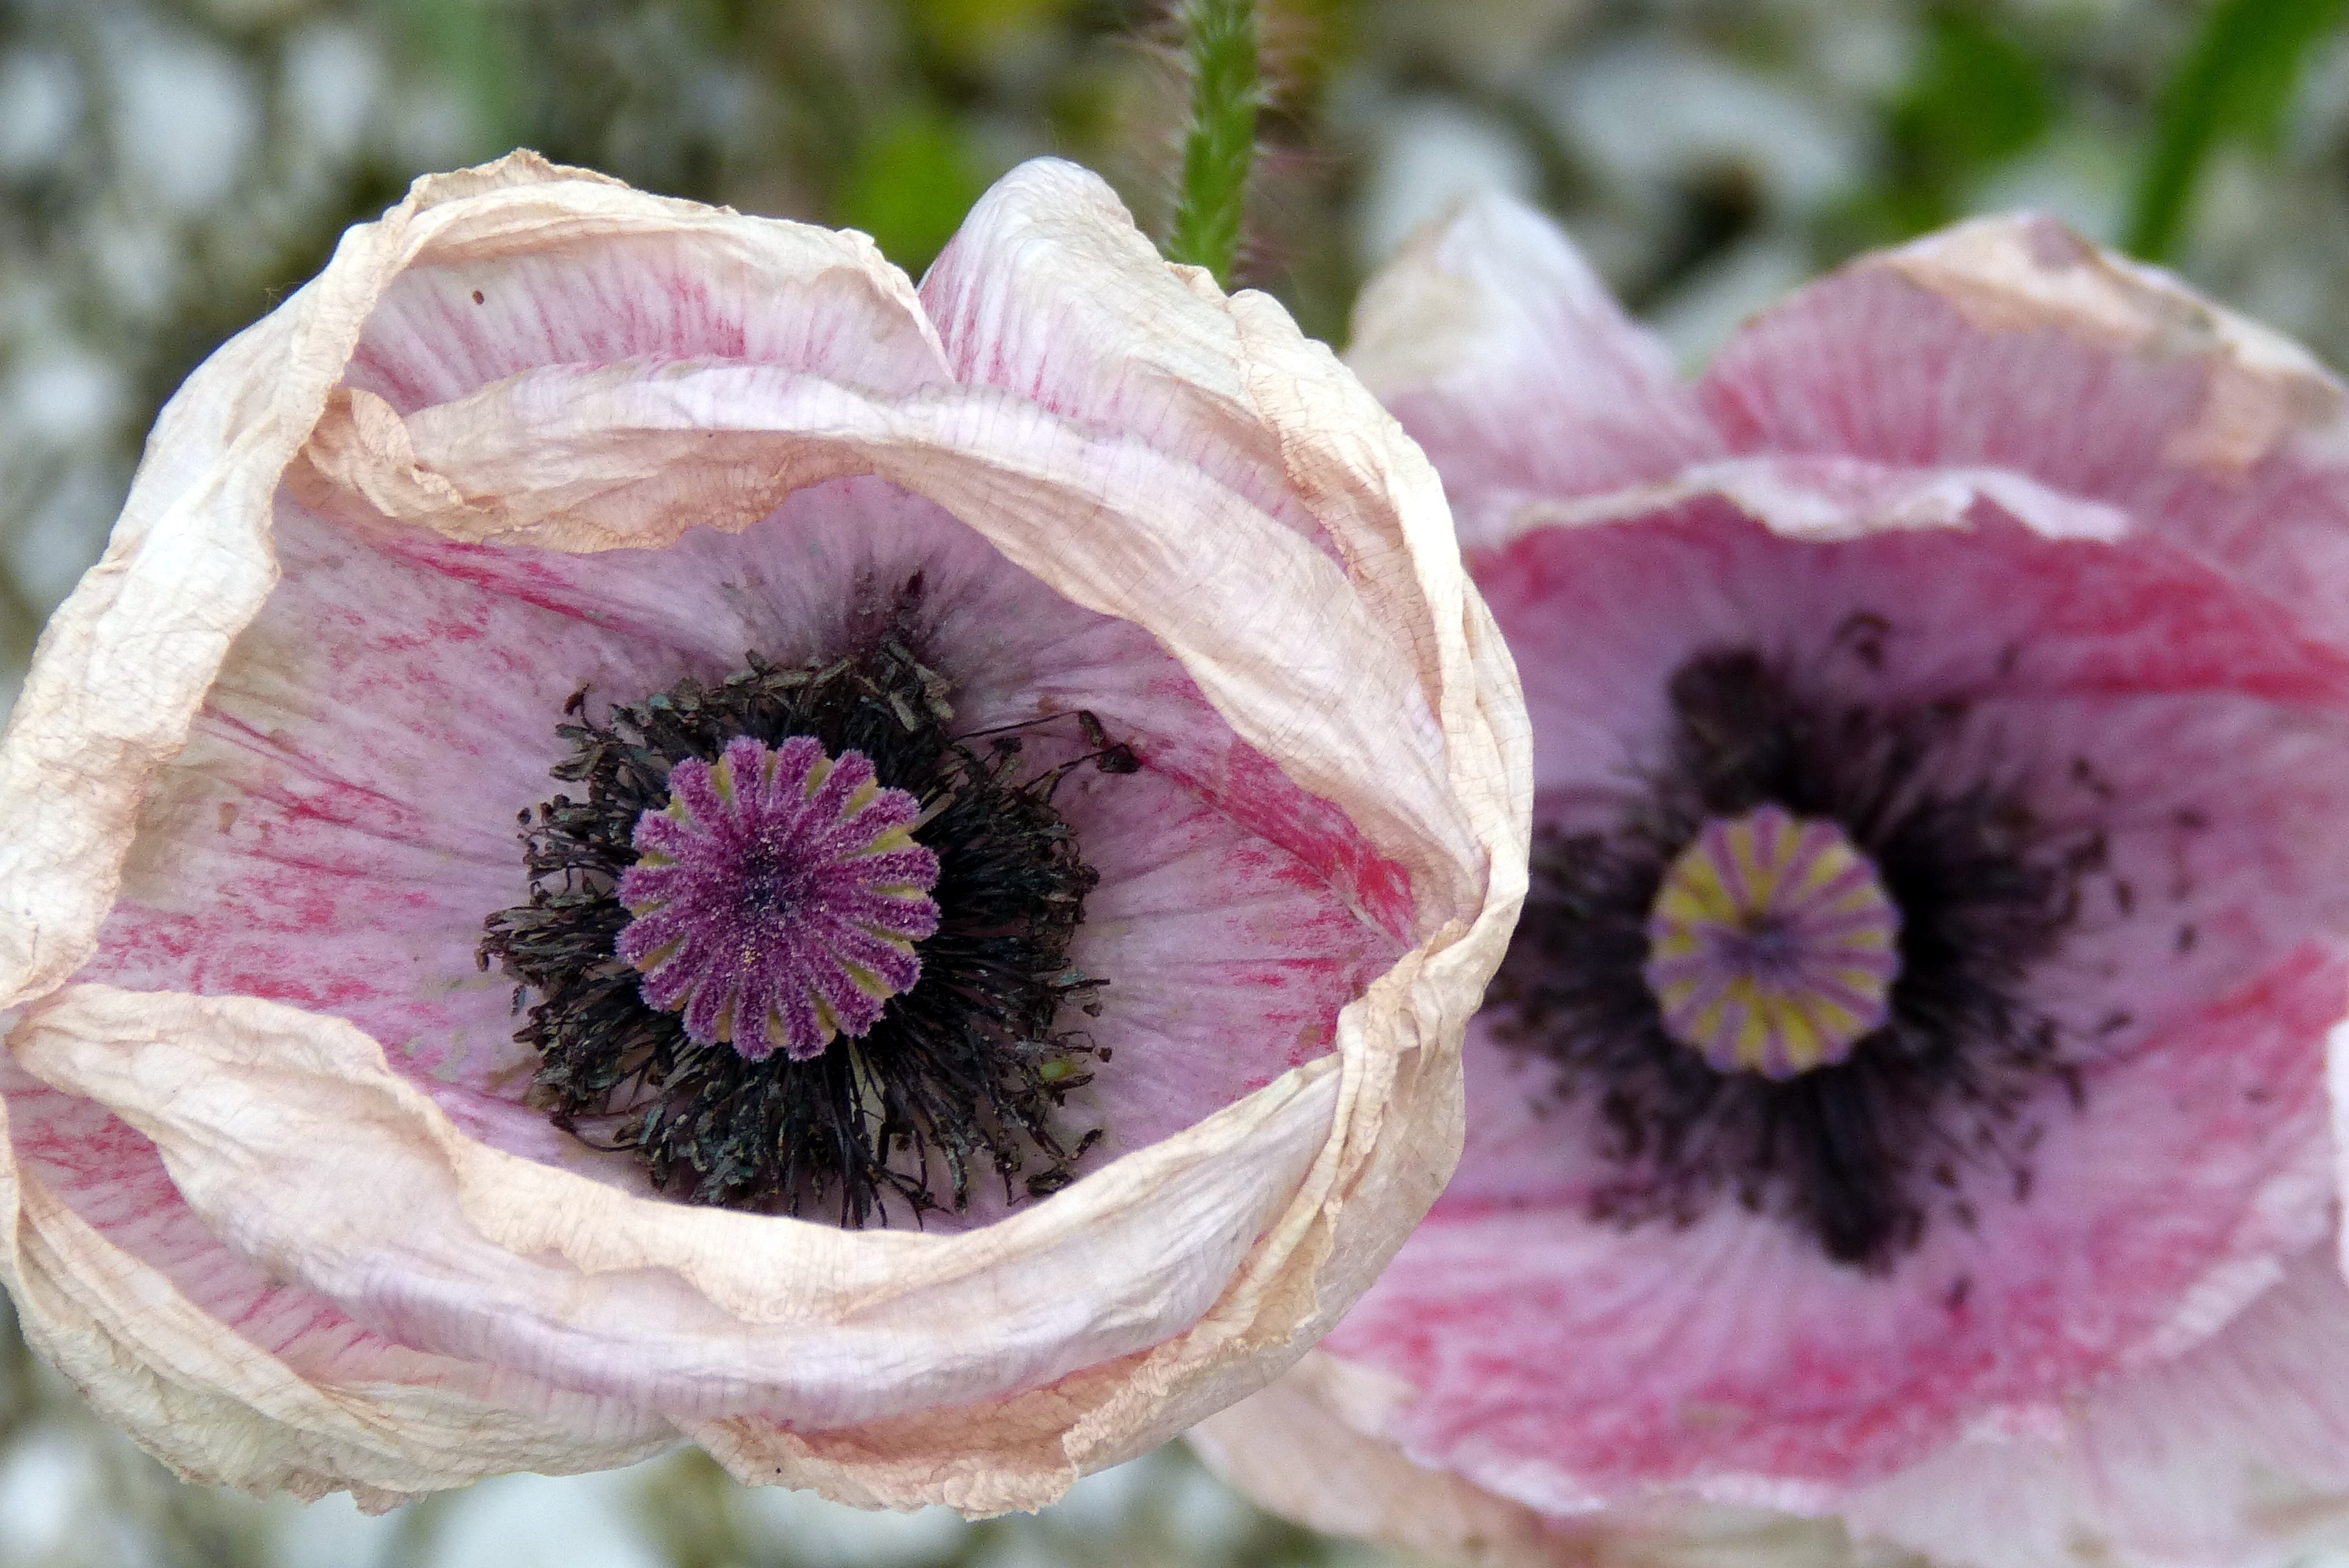
blossom, plant, flower, petal, produce, pink, flora, close up, withered, poppy, anemone, floristry, stamens, macro photography, flowering plant, poppy capsule, land plant, violet family, poppy family